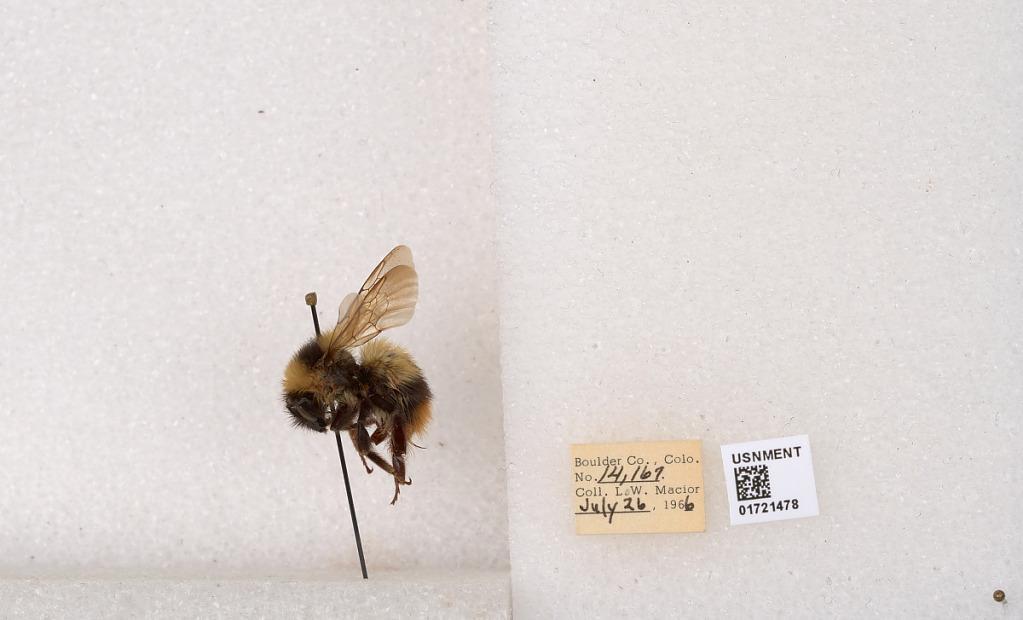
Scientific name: Bombus kirbyellus
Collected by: L. Macior
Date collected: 1966-7-26
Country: United States
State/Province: Colorado
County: Boulder
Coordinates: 40.0925, -105.358